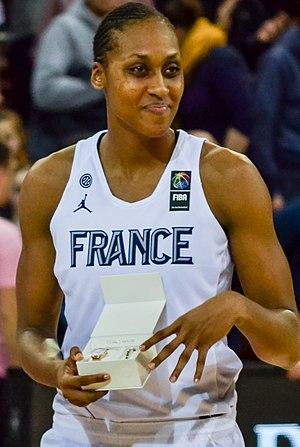
Rencontre de l'Equipe de France féminine de basket-ball contre la Finlande (90-40), comptant pour les qualifications à l'Euro 2019, le 14 février 2018 à Brest. C'était la première fois que la Brest Arena, d'une capacité de 5 000 spectateurs, accueillait un match international de basket.
Sandrine Gruda, née le 25 juin 1987 à Cannes, est une joueuse de basket-ball française évoluant au poste d’intérieure. Elle devient rapidement l'une des joueuses majeures de l'équipe de France et l'une des meilleures joueuses européennes, attirant ainsi les convoitises des meilleurs clubs européens avant de rejoindre la Superligue de Russie. Elle est désignée meilleure joueuse européenne de l'année 2009 par la FIBA Europe.